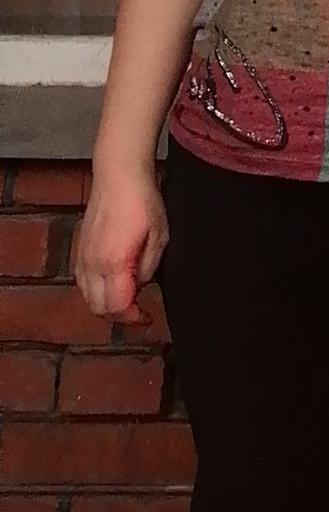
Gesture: no_gesture